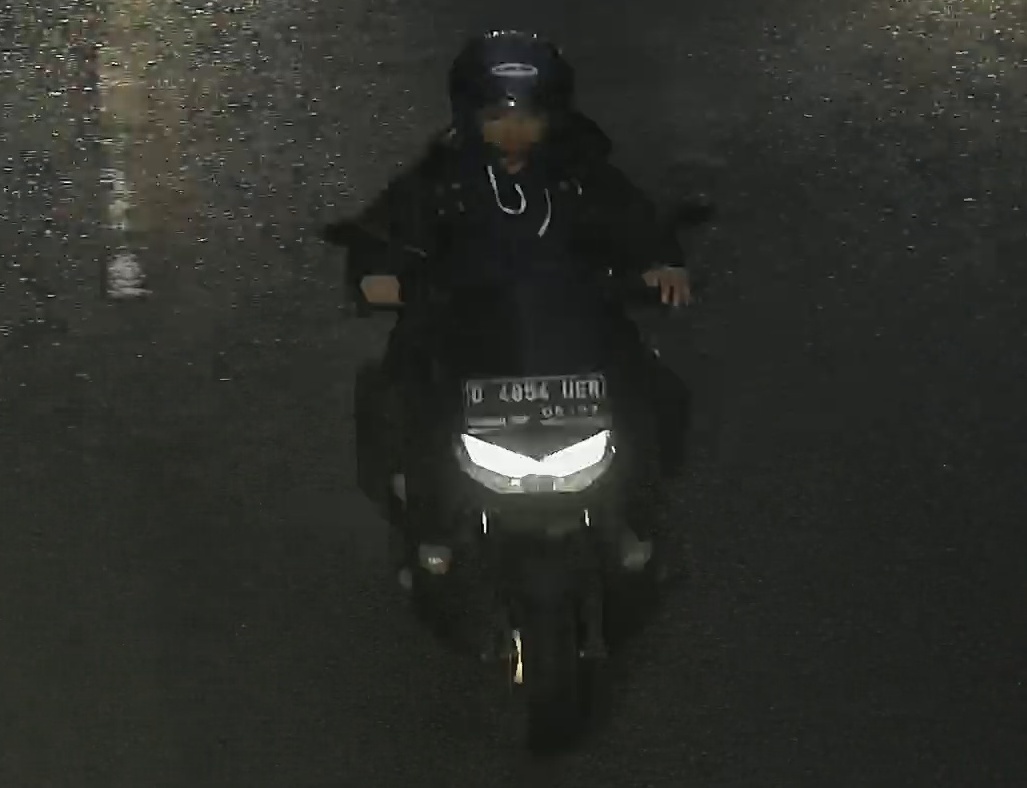
person-with-helmet: 1
person-without-helmet: 0